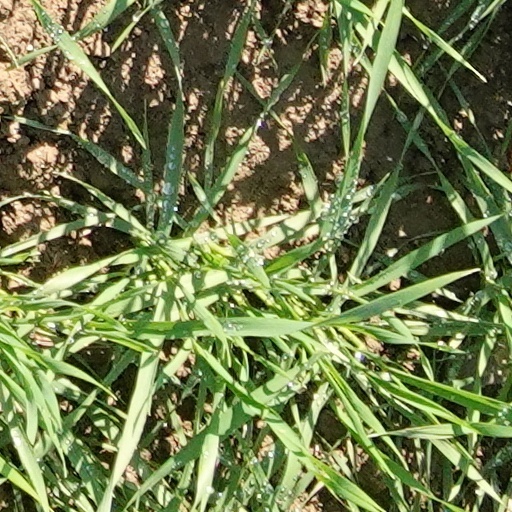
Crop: wheat